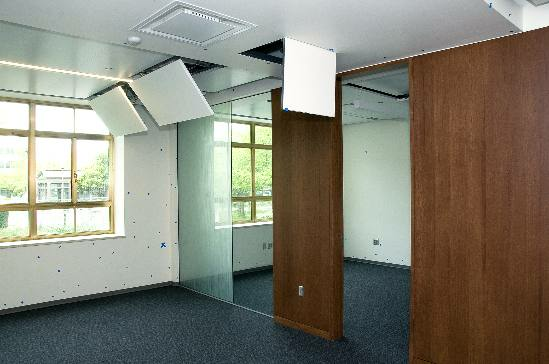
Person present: No